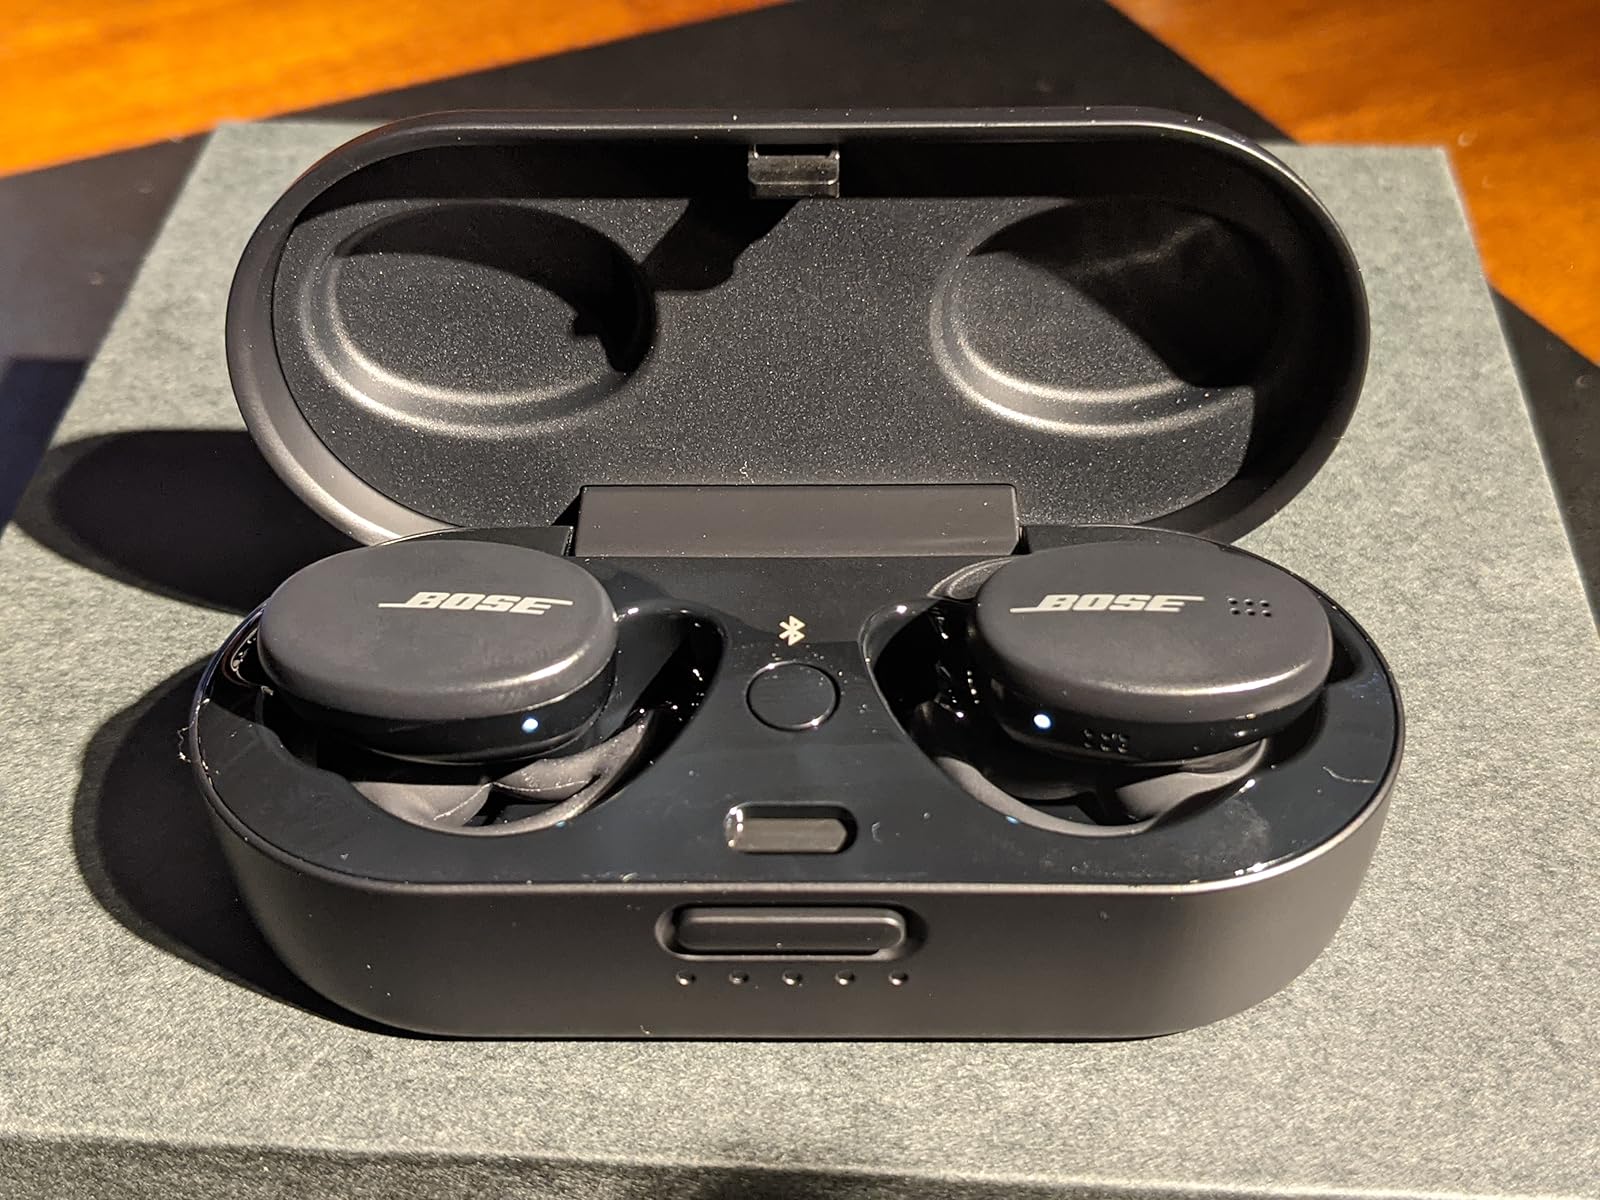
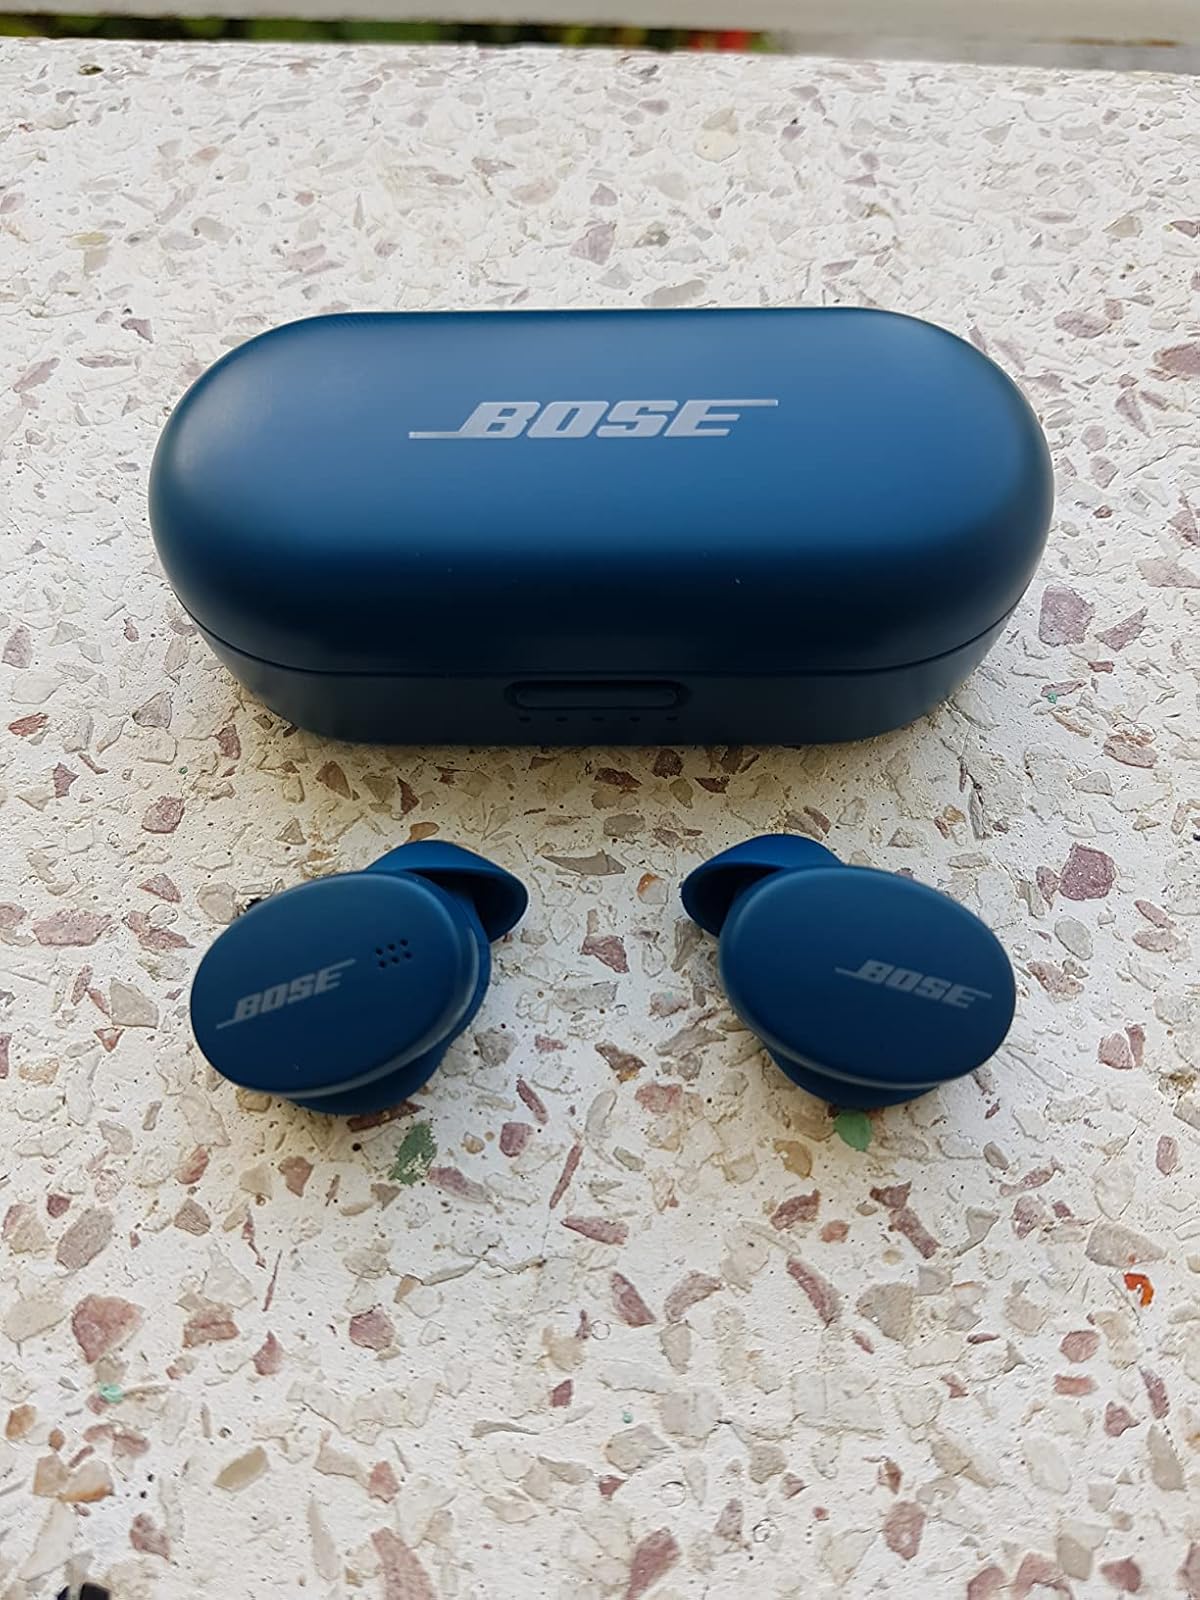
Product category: earbuds
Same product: no